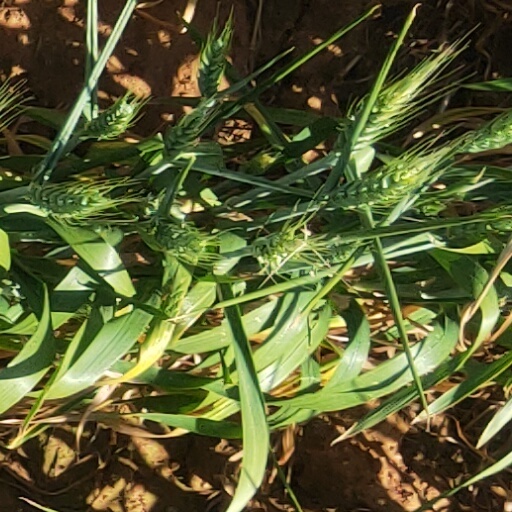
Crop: wheat